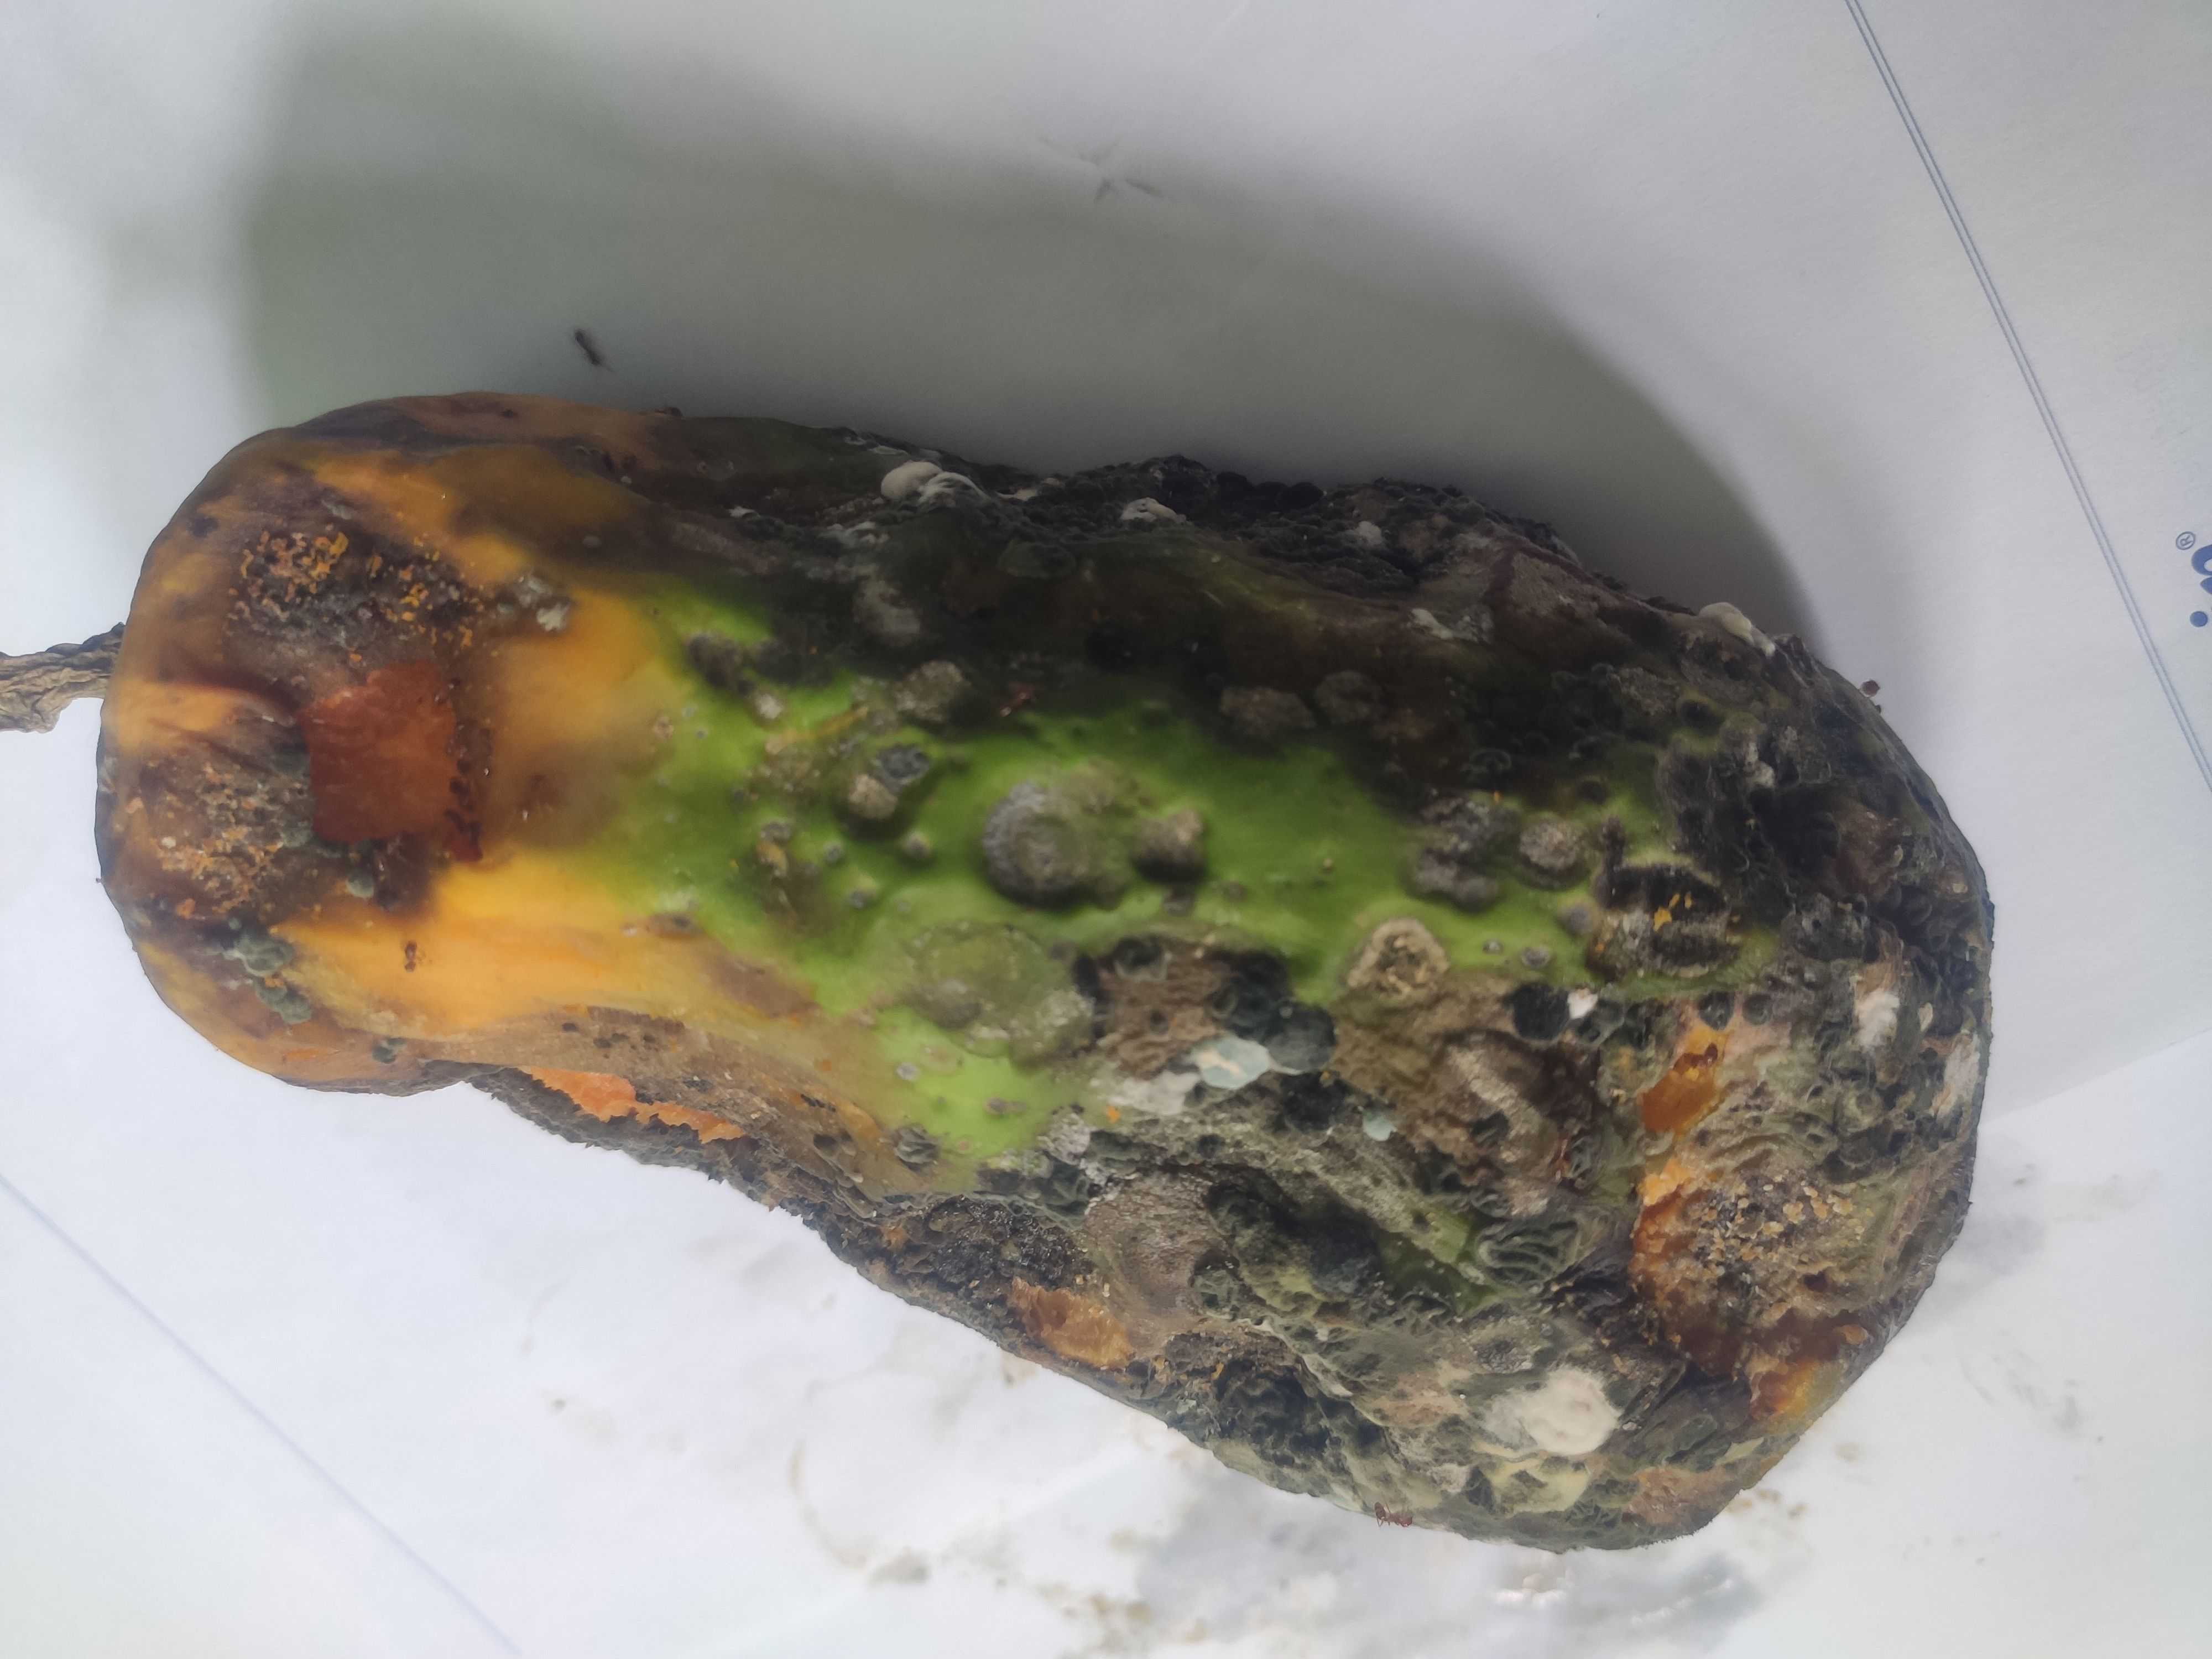
Fruit: papayas
Grade: 3rd-grade